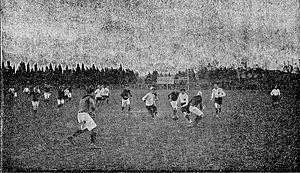
«
‌